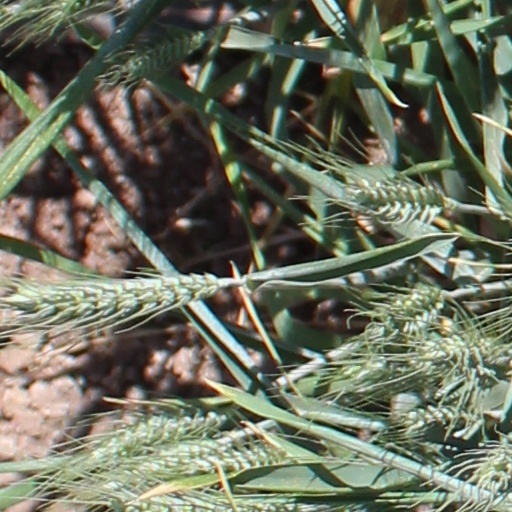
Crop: wheat